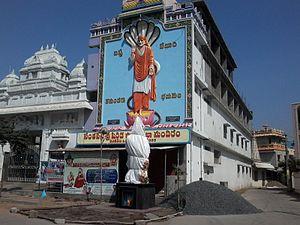
Ongole est une ville indienne située dans le district de Prakasam dans l'État de l'Andhra Pradesh. En 2012, sa population était de 204 746 habitants.